Edgar Mitchell

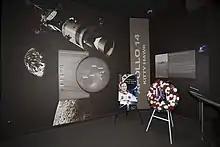
Edgar Mitchell's memorial in the "Treasures of Apollo" exhibit at Kennedy Space Center

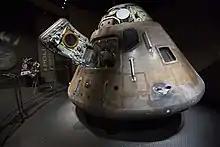
Apollo 14 command module "Kitty Hawk", Mitchell's memorial wreath nearby

Mitchell died under hospice care in West Palm Beach, Florida, at the age of 85, on February 4, 2016, the eve of the 45th anniversary of his lunar landing. As Roosa and Shepard had died in the 1990s, Mitchell was the last surviving member of the Apollo 14 crew.